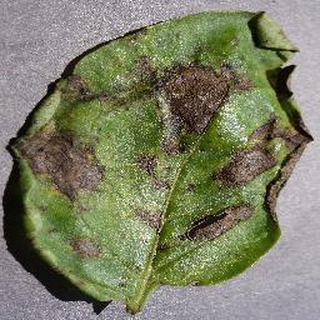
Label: potato_early_blight